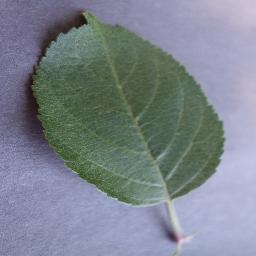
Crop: apple
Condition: healthy